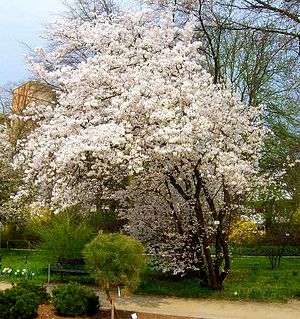
Bjergkirsebær / Hjemsted
Prunus nipponica
Bjergkirsebær, også skrevet Bjerg-Kirsebær, er et lille, hårdført og tidligt blomstrende træ. Trods disse gode egenskaber er det ikke meget dyrket i Danmark. Frugterne er svagt giftige på grund af et indhold af blåsyreglykosider i kernen. Træet er meget hårdført overfor kulde.